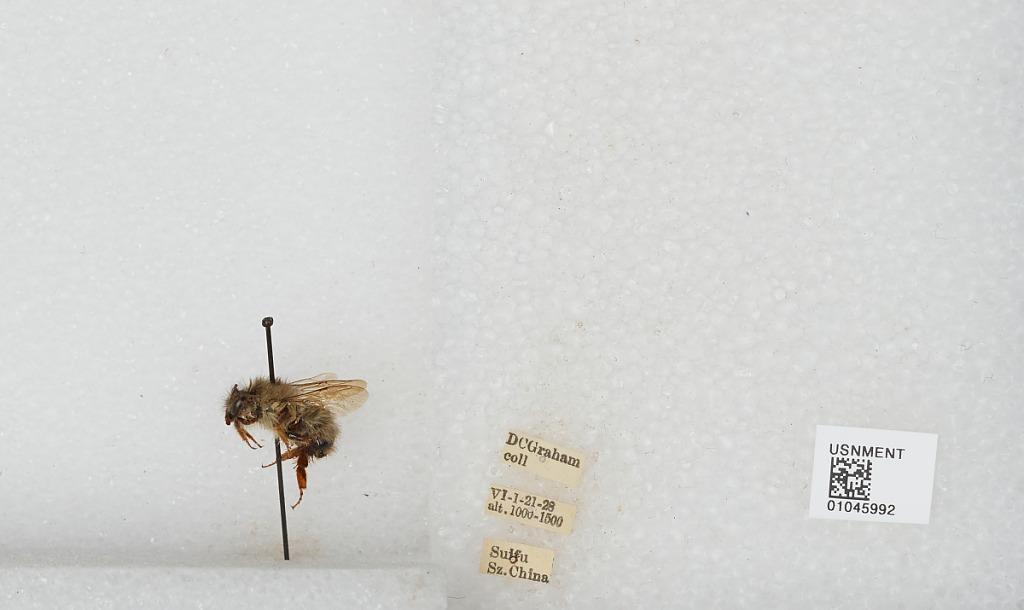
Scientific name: Bombus sp.
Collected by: D. Graham
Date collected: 1928-6-1
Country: China
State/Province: Sichuan
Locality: Yibin